Military Staff Committee

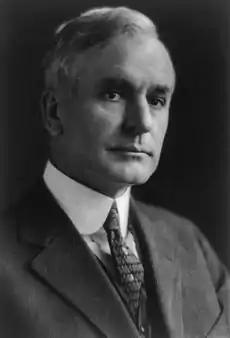
Cordell Hull

The earliest concrete plan for a new world organization began under the aegis of the United States Department of State in 1939. The Declaration by United Nations was made on 1 January 1943 by an initial 29 states representing the Allies of World War II in support of the principals of the Atlantic Charter. A security subcommittee was established on 15 April 1942, and in 1943, members of the US Joint Strategic Survey Committee (JSSC) joined the committee. The JSSC soon began leading planning for a joint-military force after the end of World War II. They changed the terminology of the organization from an "international police force" to "international military force" and recommended creating spheres of influence around the world, where the United States, United Kingdom, and the Soviet Union would maintain international forces. Under the plan, the United States was to have responsibility for the Americas, Great Britain and the Soviet Union would have joint responsibility the rest of the world; with the exception of the Far East, which would be the responsibility of all three powers and China. The JSSC approached planning from a nationalistic angle, believing a multi-national force impractical.